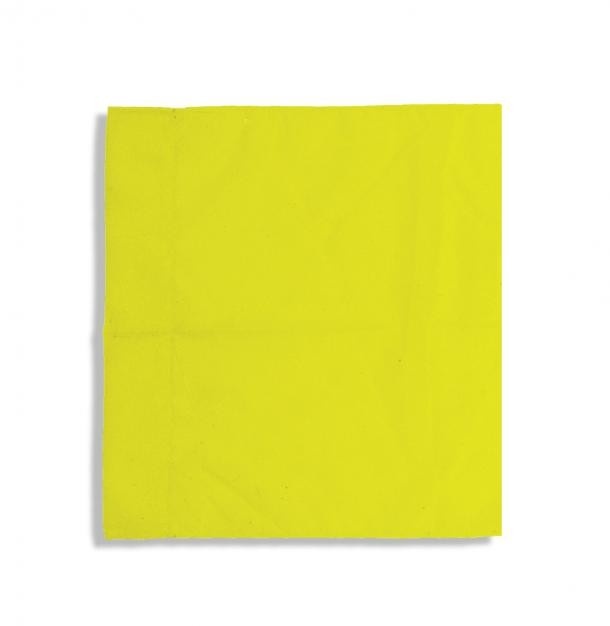
Drappo Bandiera Guardalinee Art 1114
Colore giallo fluo, cm 45x45, per aste diam. mm 20.
Brand: SCHIAVI
Category: Sporting Goods > Athletics > Soccer > Soccer Corner Flags